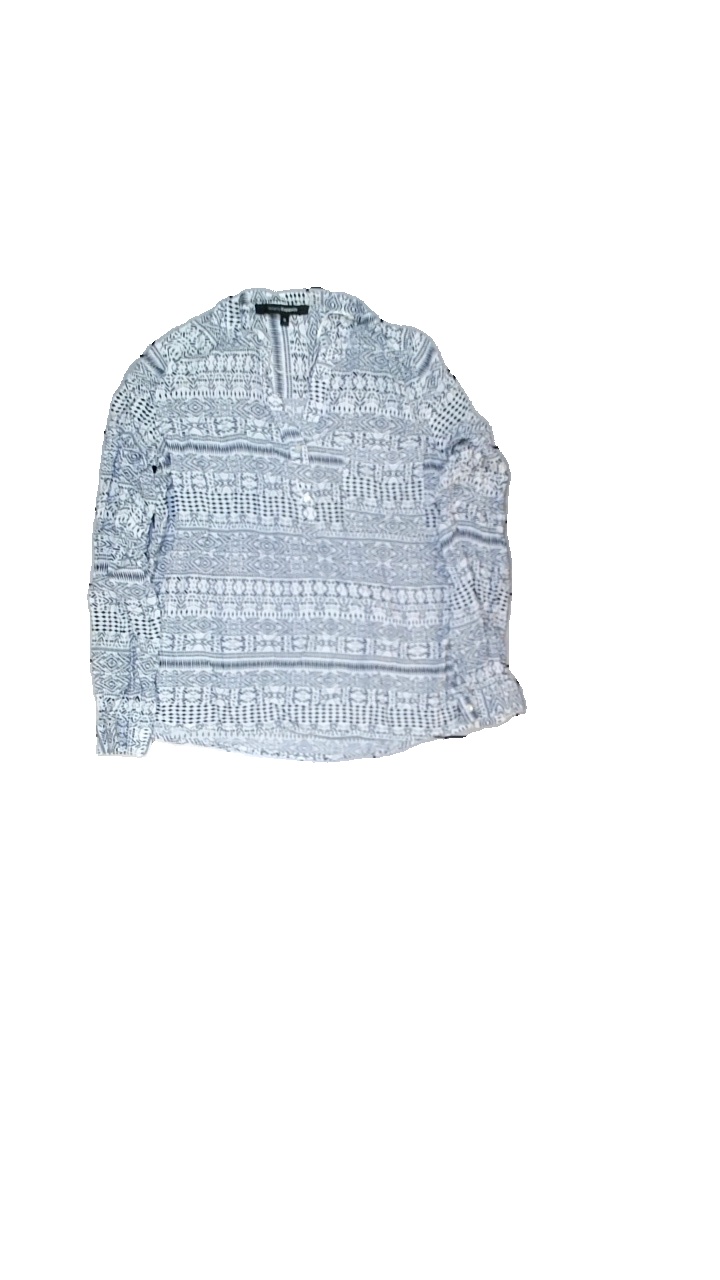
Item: Blouse (Ladies)
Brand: Kappahl
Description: Blus med geometriskt tryck och ljusgula knappar
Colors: Blue, White
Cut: V-collar
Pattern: Geometric print
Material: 100% viskos
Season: All
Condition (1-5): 4
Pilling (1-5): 5
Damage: smuts fläck
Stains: Minor
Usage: Reuse
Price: <50